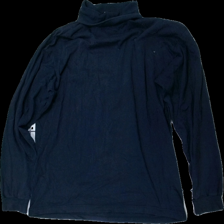
View: front
Type: Top
Category: Men
Brand: Park Lane
Colors: Blue
Material: 100% cotton
Cut: Regular, Turtle neck
Size: XL
Season: All
Holes: Major
Damage: hål arm
Damage location: bottom left
Damage 2: hål arm
Damage 2 location: bottom right
Price range: <50
Recommended usage: Export
Description: blå långärmad tröja med hög krage, flera hål på armarna och urtvättad
Comment: urtvättad